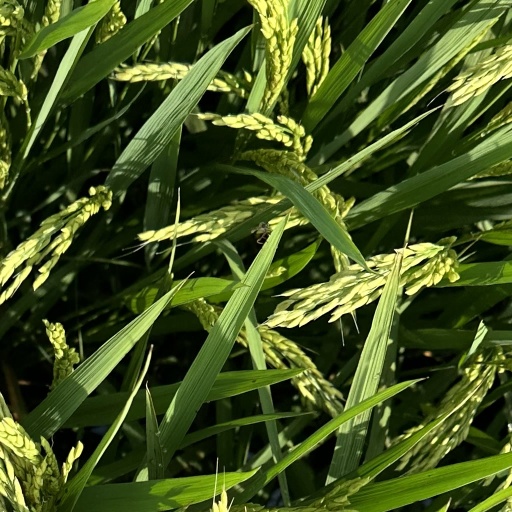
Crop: rice